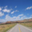
Label: road